Answer in natural language. Which object is closer to the camera taking this photo, dark brown wooden bed with white blanket or black circular chair with four legs? Choose between the following options: black circular chair with four legs or dark brown wooden bed with white blanket
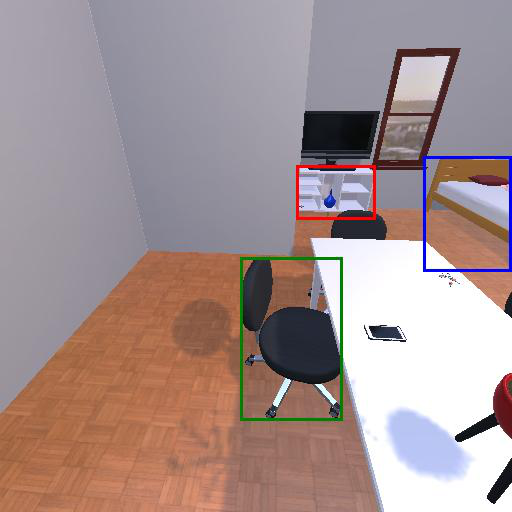
<answer>black circular chair with four legs</answer>